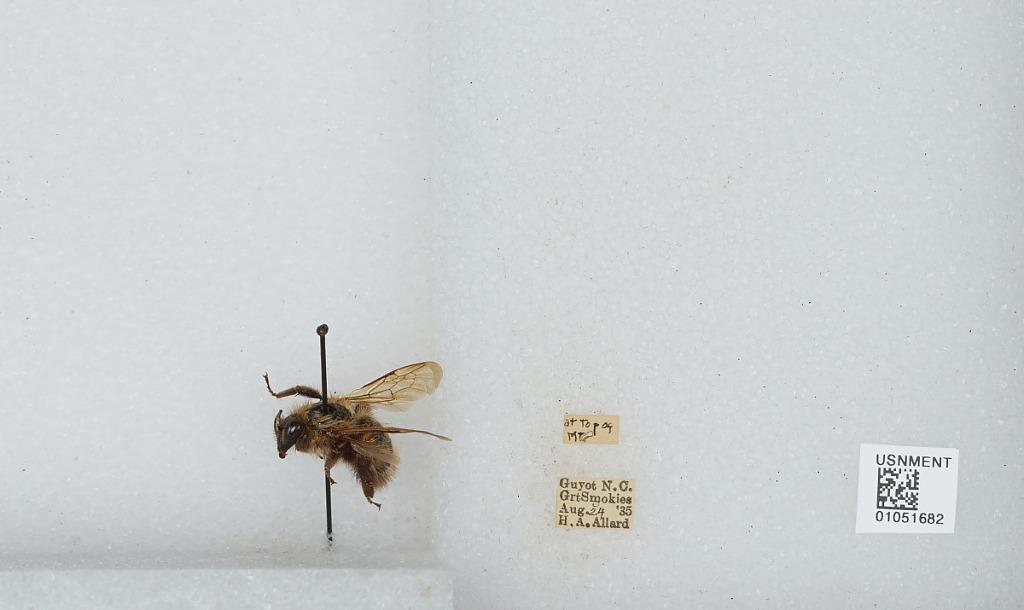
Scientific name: Bombus sp.
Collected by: H. Allard
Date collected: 1935-8-24
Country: United States
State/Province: North Carolina
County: Haywood
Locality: At top of Mount Guyot, Great Smoky Mountains.
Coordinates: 35.705, -83.2575